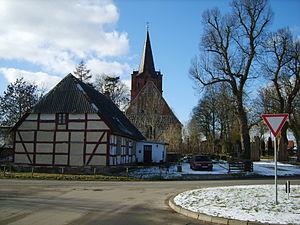
Züssow est une municipalité allemande du land de Mecklembourg-Poméranie-Occidentale et l'arrondissement de Poméranie-Occidentale-Greifswald. En 2013, elle comptait 1 365 hab.